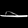
Label: Sandal